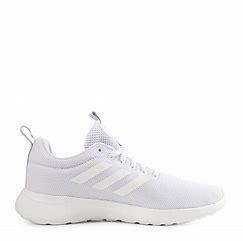
Brand: Adidas
Model: Lite Racer CLN